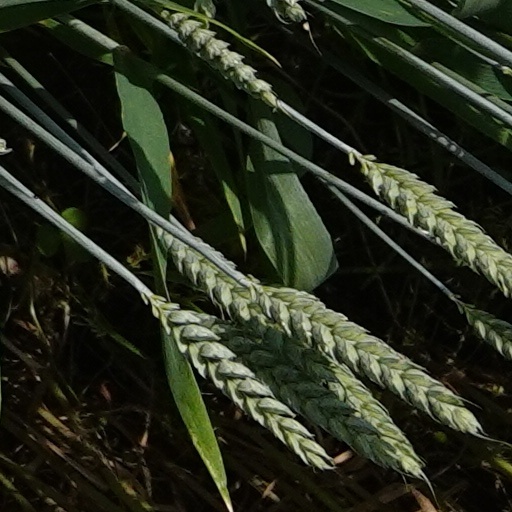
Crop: wheat